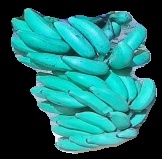
Variety: elakki-bale
Grade: grade3